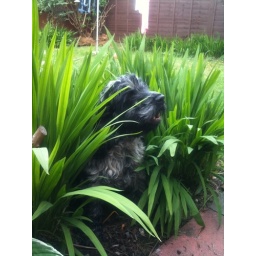
My sisters spaniel like to make a place for himself in my other sisters plants